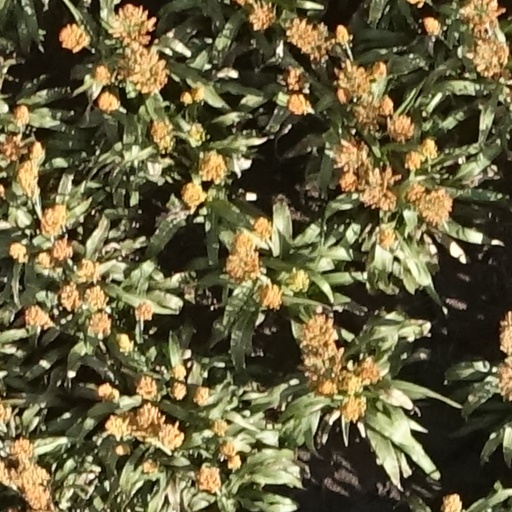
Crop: sorghum